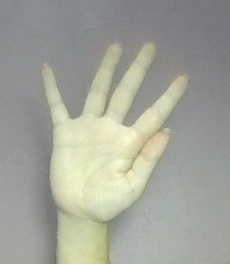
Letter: sheen